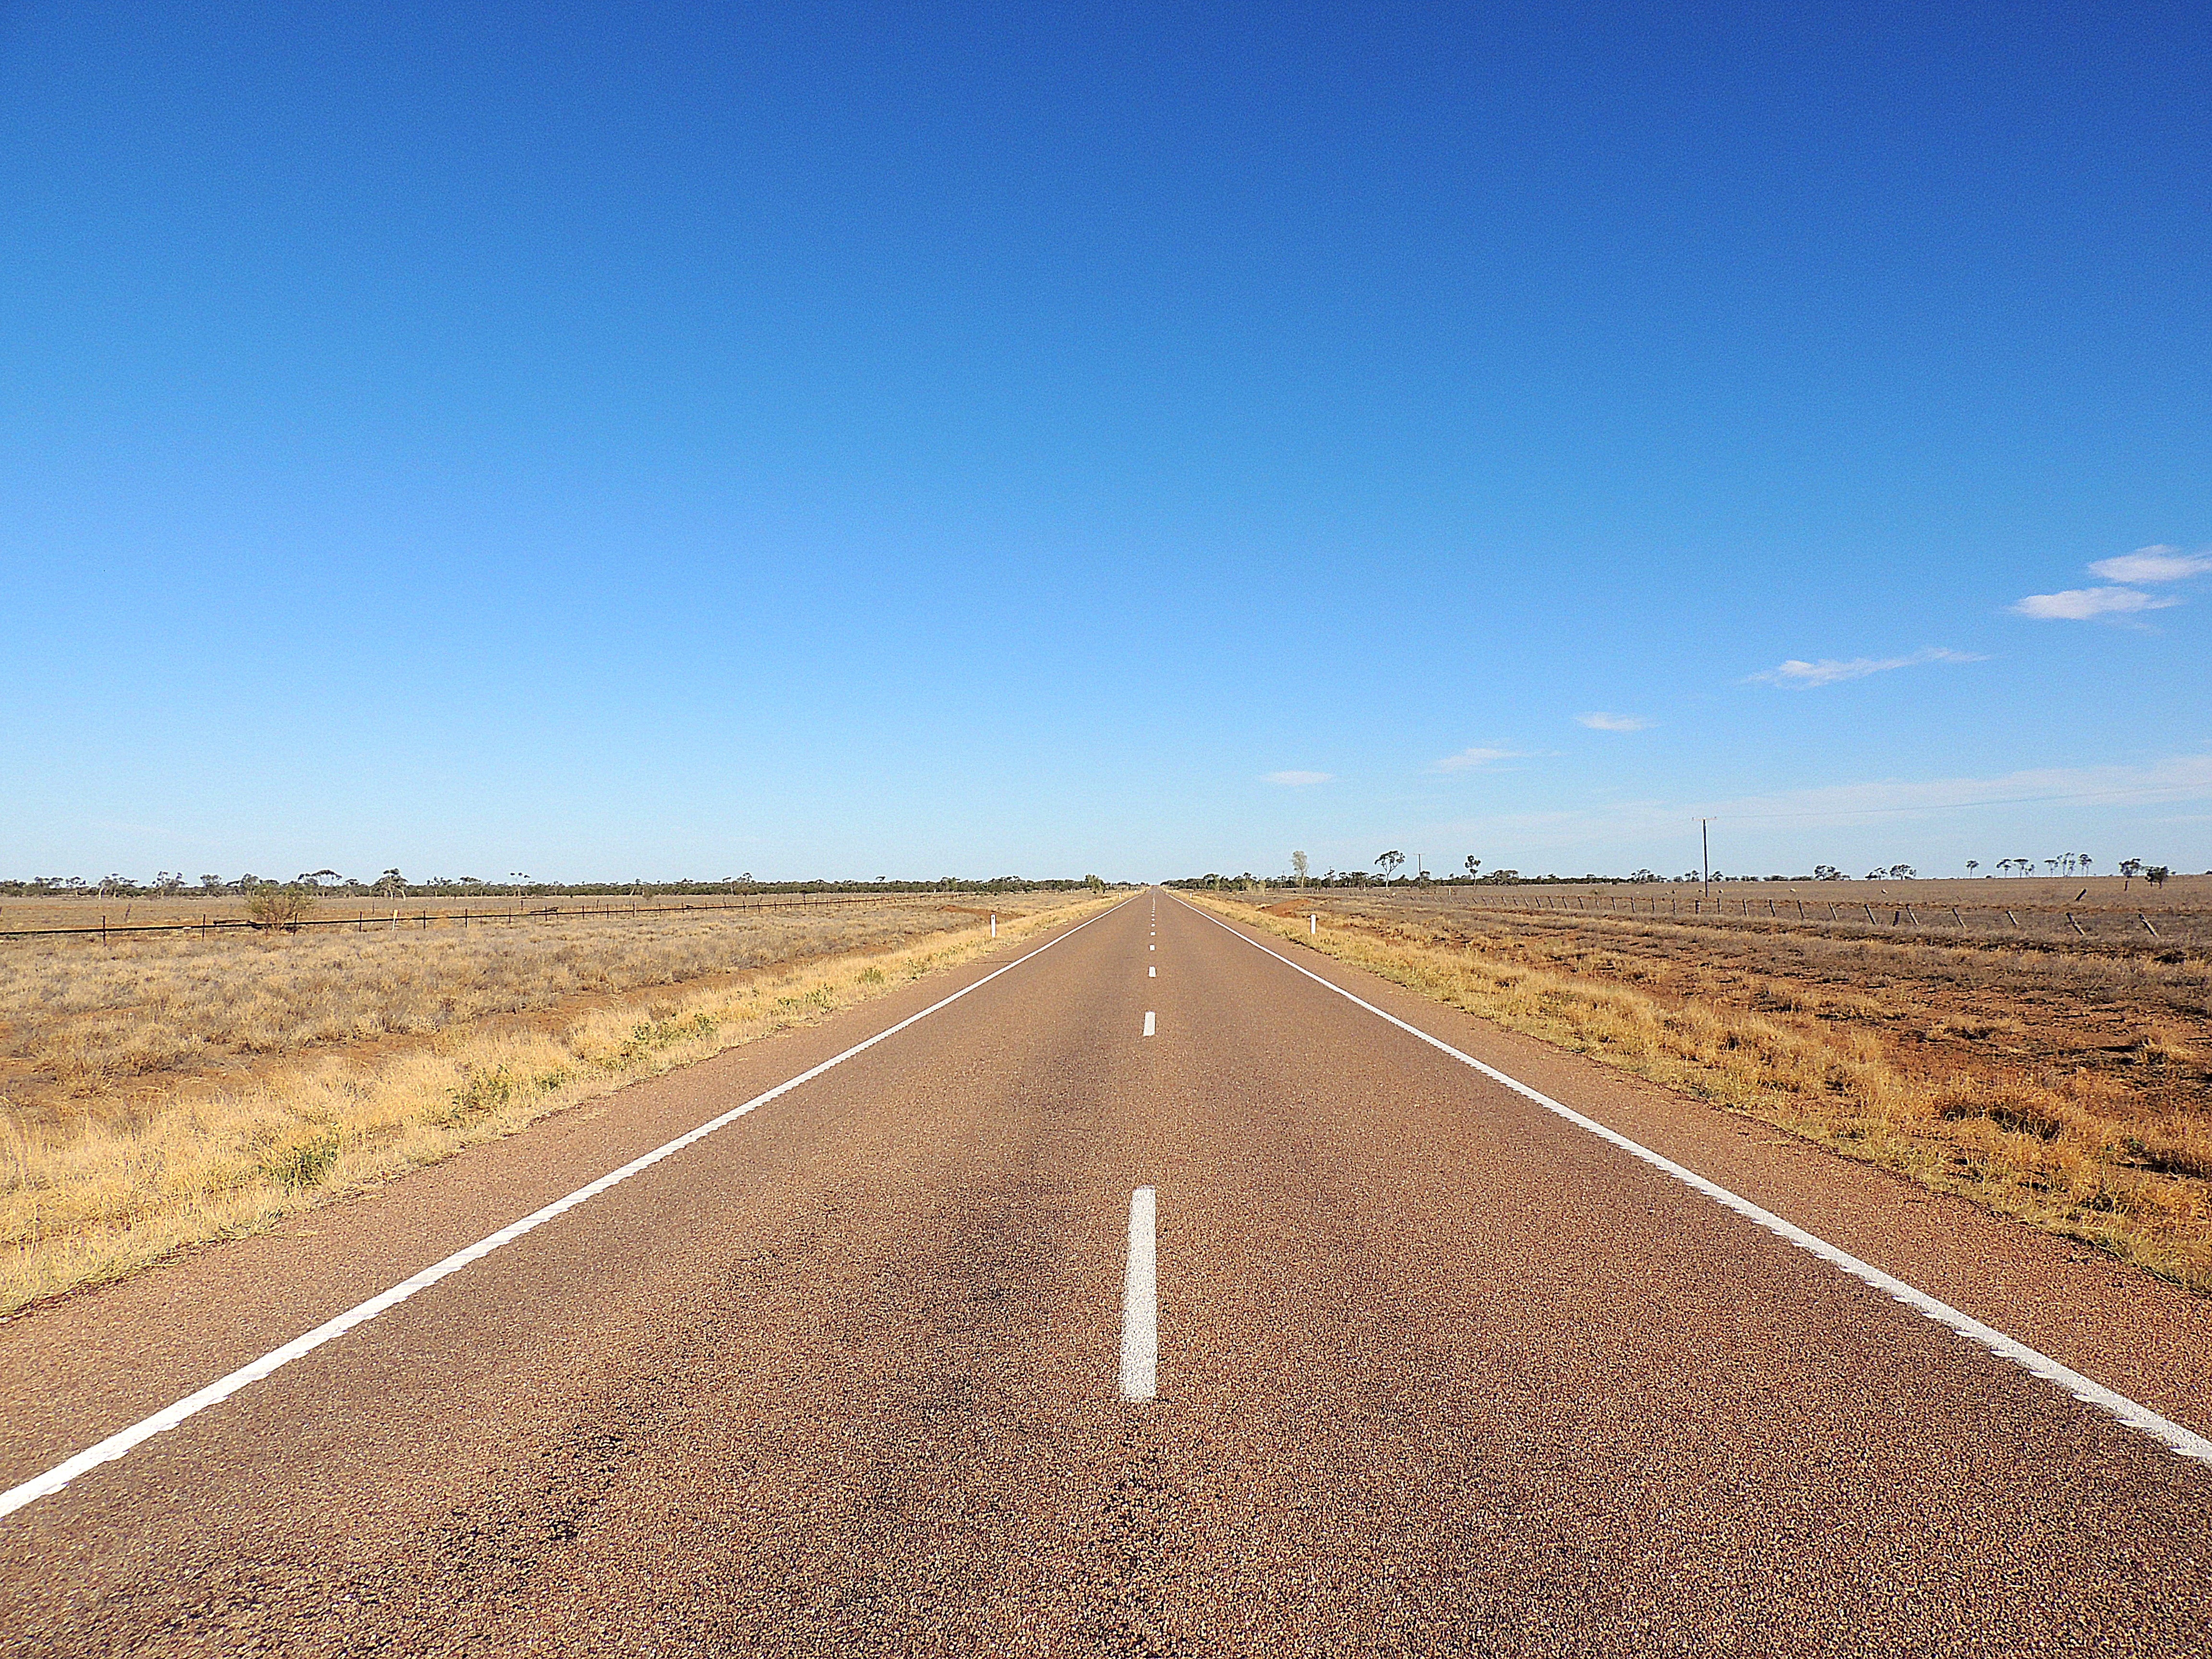
landscape, horizon, road, field, prairie, arid, desert, highway, asphalt, dirt road, dry, soil, plain, australia, road trip, west, infrastructure, plateau, outback, steppe, rural area, road surface, isolate, australian outback, natural environment, nonbuilding structure, controlled access highway